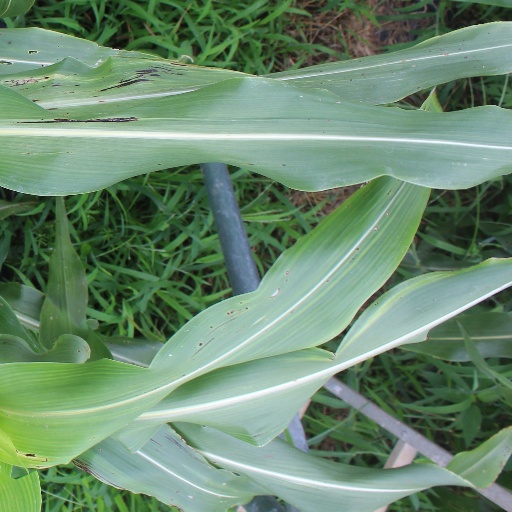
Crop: sorghum